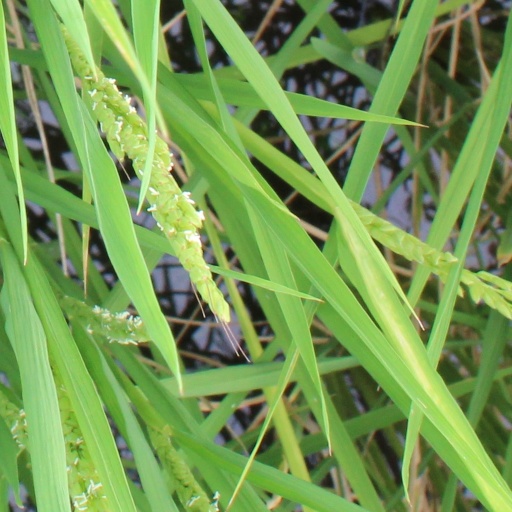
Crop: rice